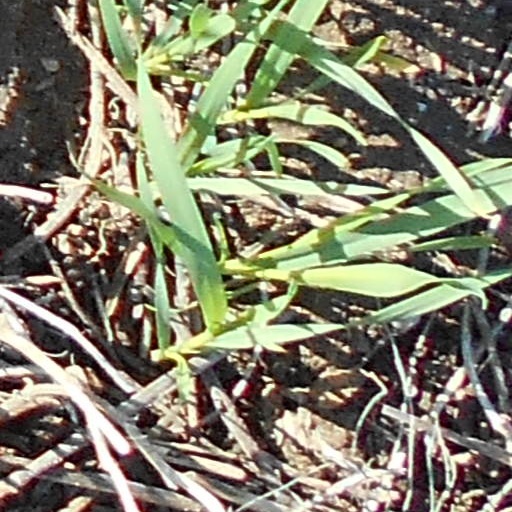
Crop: wheat